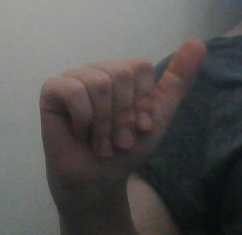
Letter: dhad